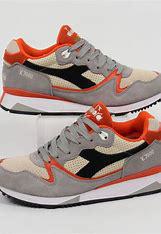
Brand: Diadora
Model: V7000